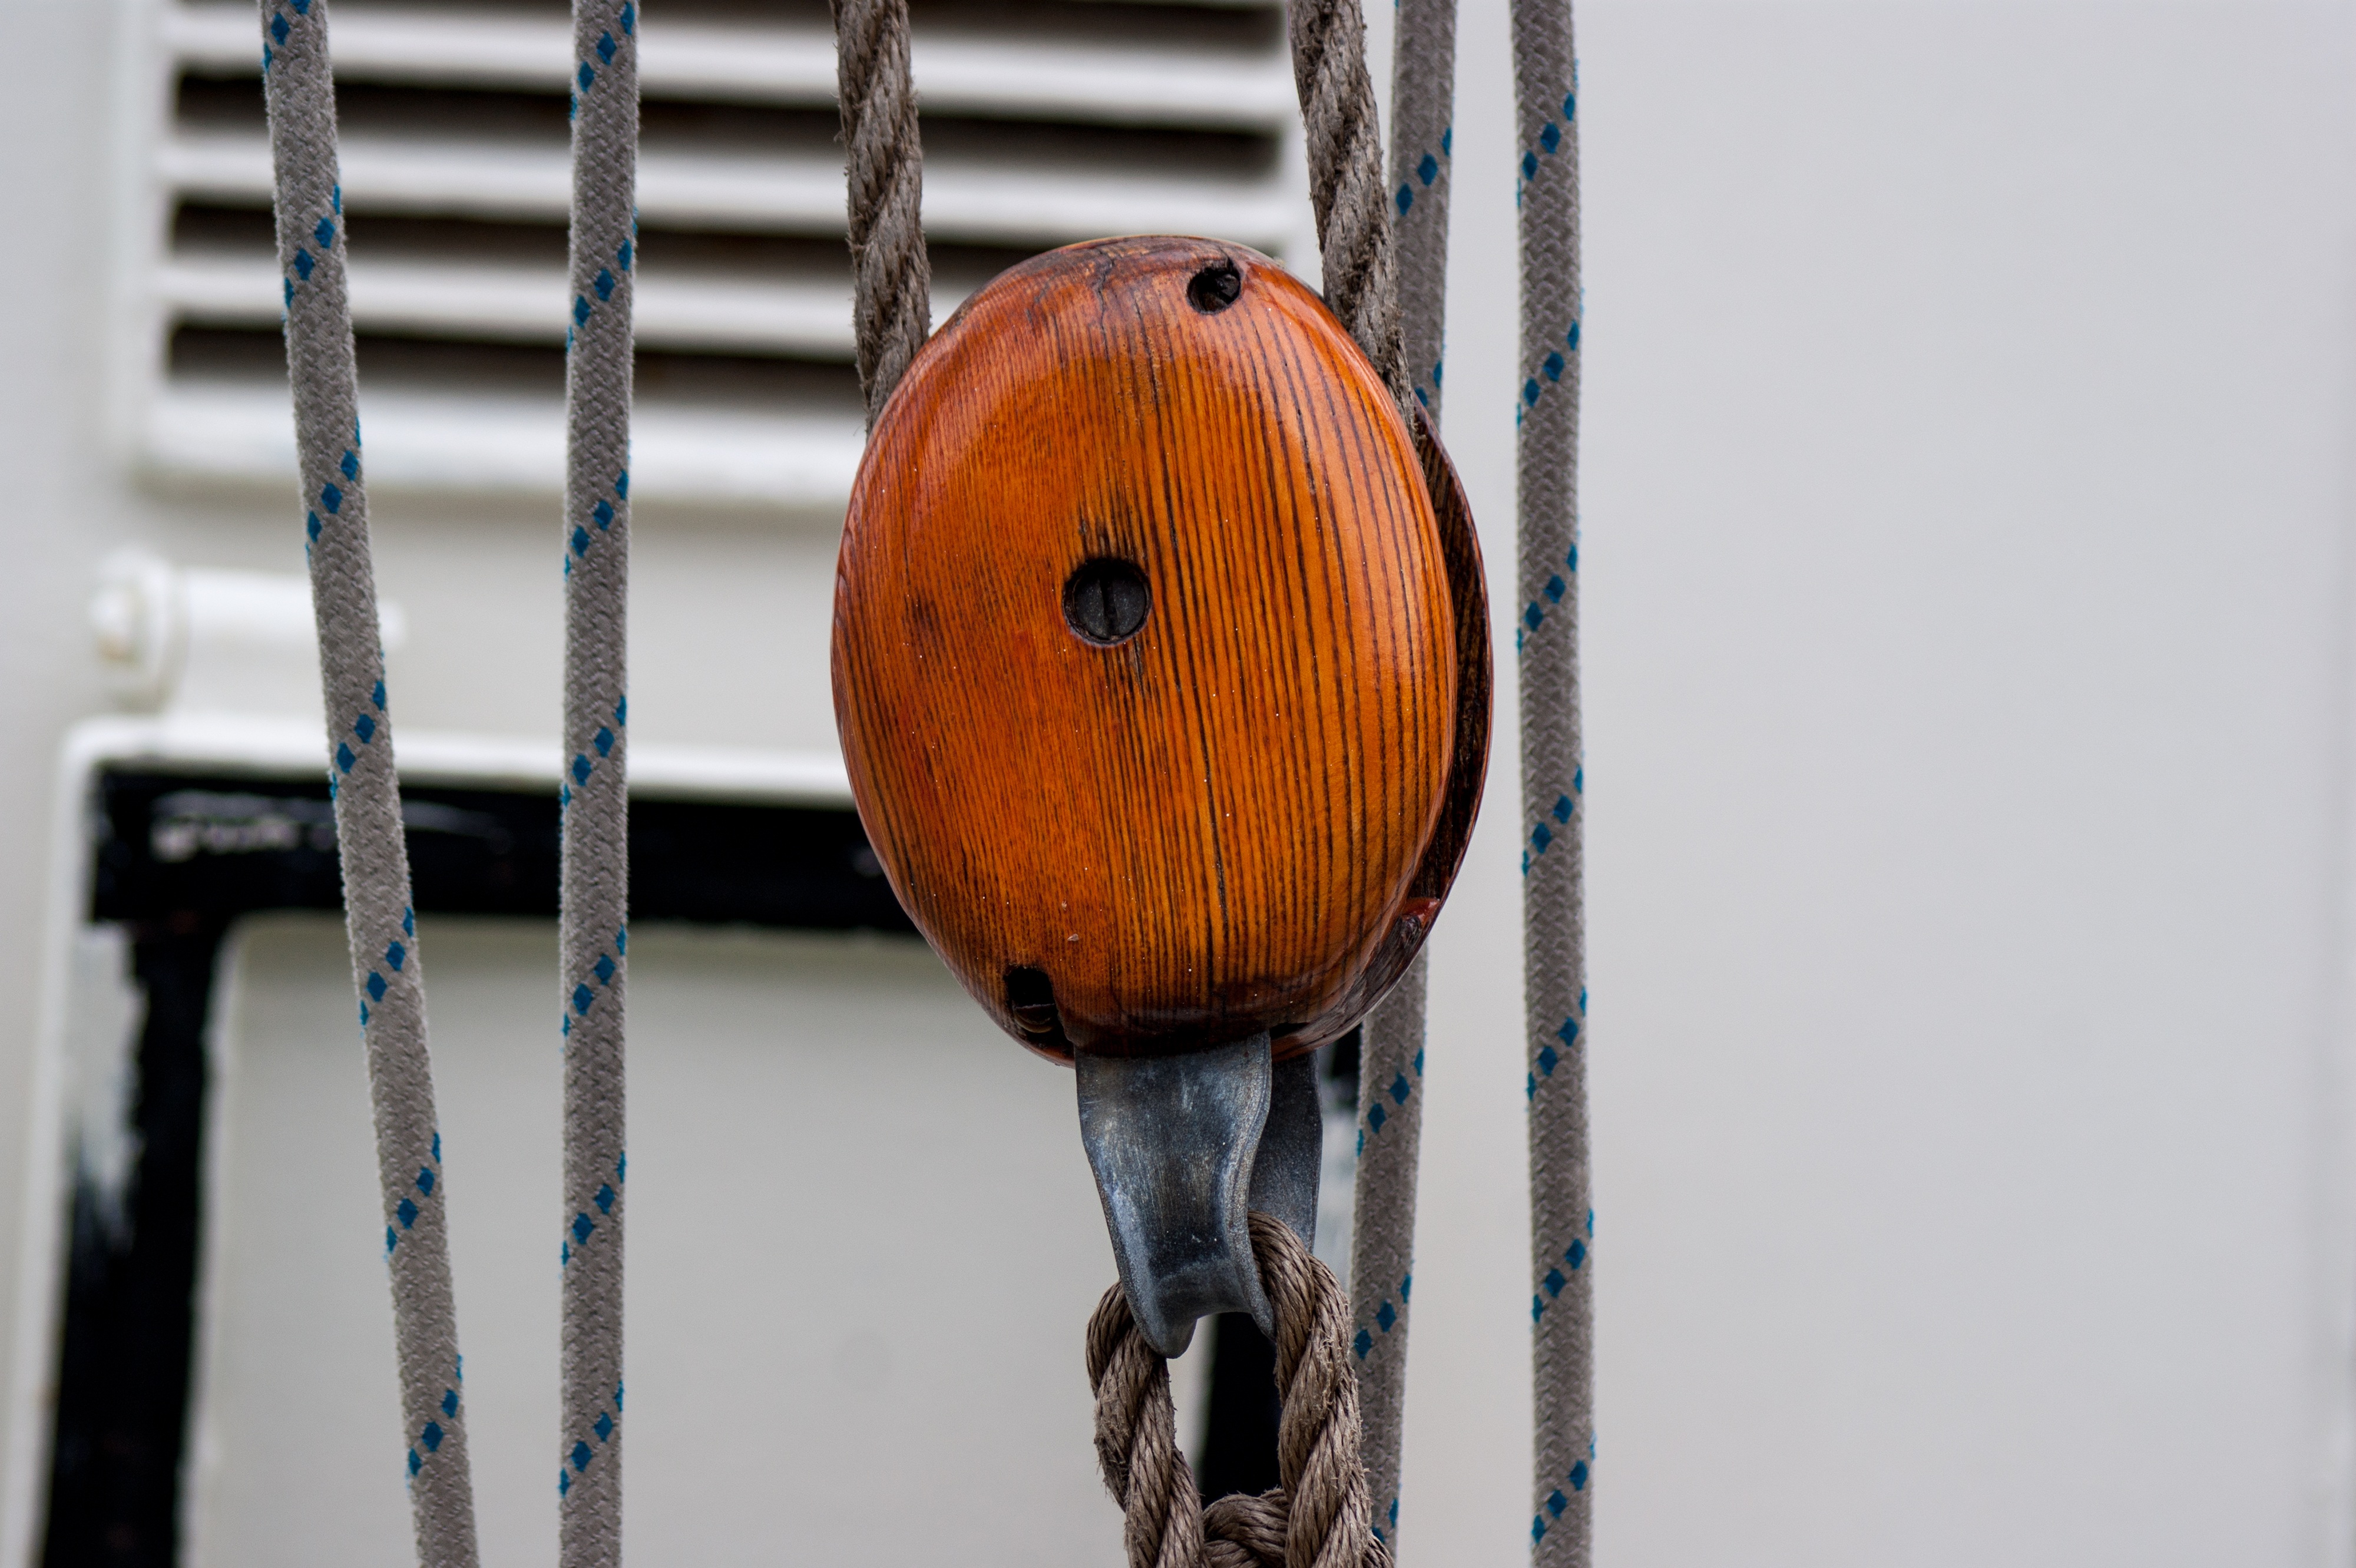
dew, wood, ship, red, color, blue, close up, sail, sailing vessel, macro photography, harness lines